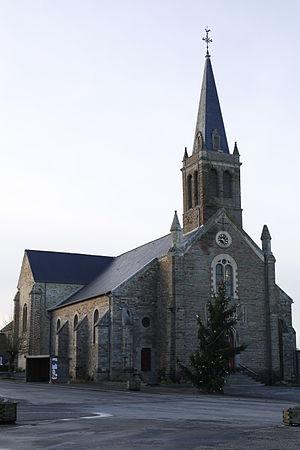
L'église Saint-Jean-Baptiste d'Ercé-en-Lamée. Brezhoneg: Iliz Herzieg-Mez.
La liste des arrêtés de protection de biotope d'Ille-et-Vilaine présente les arrêtés de protection de biotope du département d'Ille-et-Vilaine.